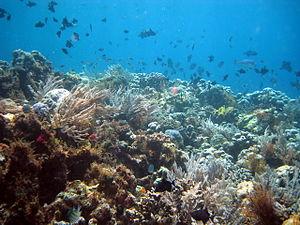
Le parc national marin de Wakatobi est un parc national marin situé dans le Sulawesi du Sud-Est en Indonésie. Il a été créé en 2002.